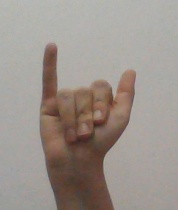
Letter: ya